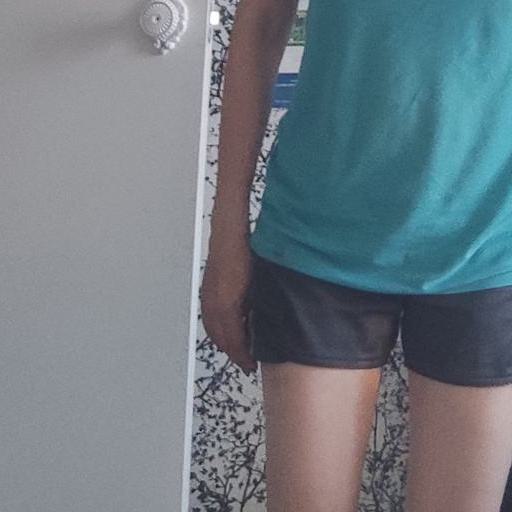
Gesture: no_gesture